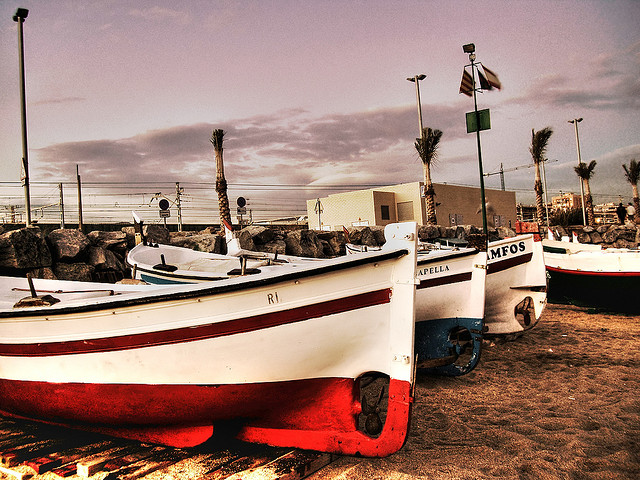
user: Given an image and a question. Answer the question in a short answer. Question: What type of vessels are those? Short Answer:
assistant: boat